Allison Pineau

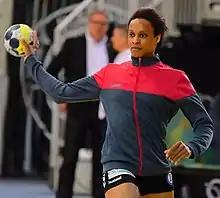
Pineau in 2017

Allison Marie Pineau (born 2 May 1989) is a French handballer for Metz Handball and the French national team. She won gold medal at the 2017 World Championship, 2018 European Championship and 2020 Olympic Games.